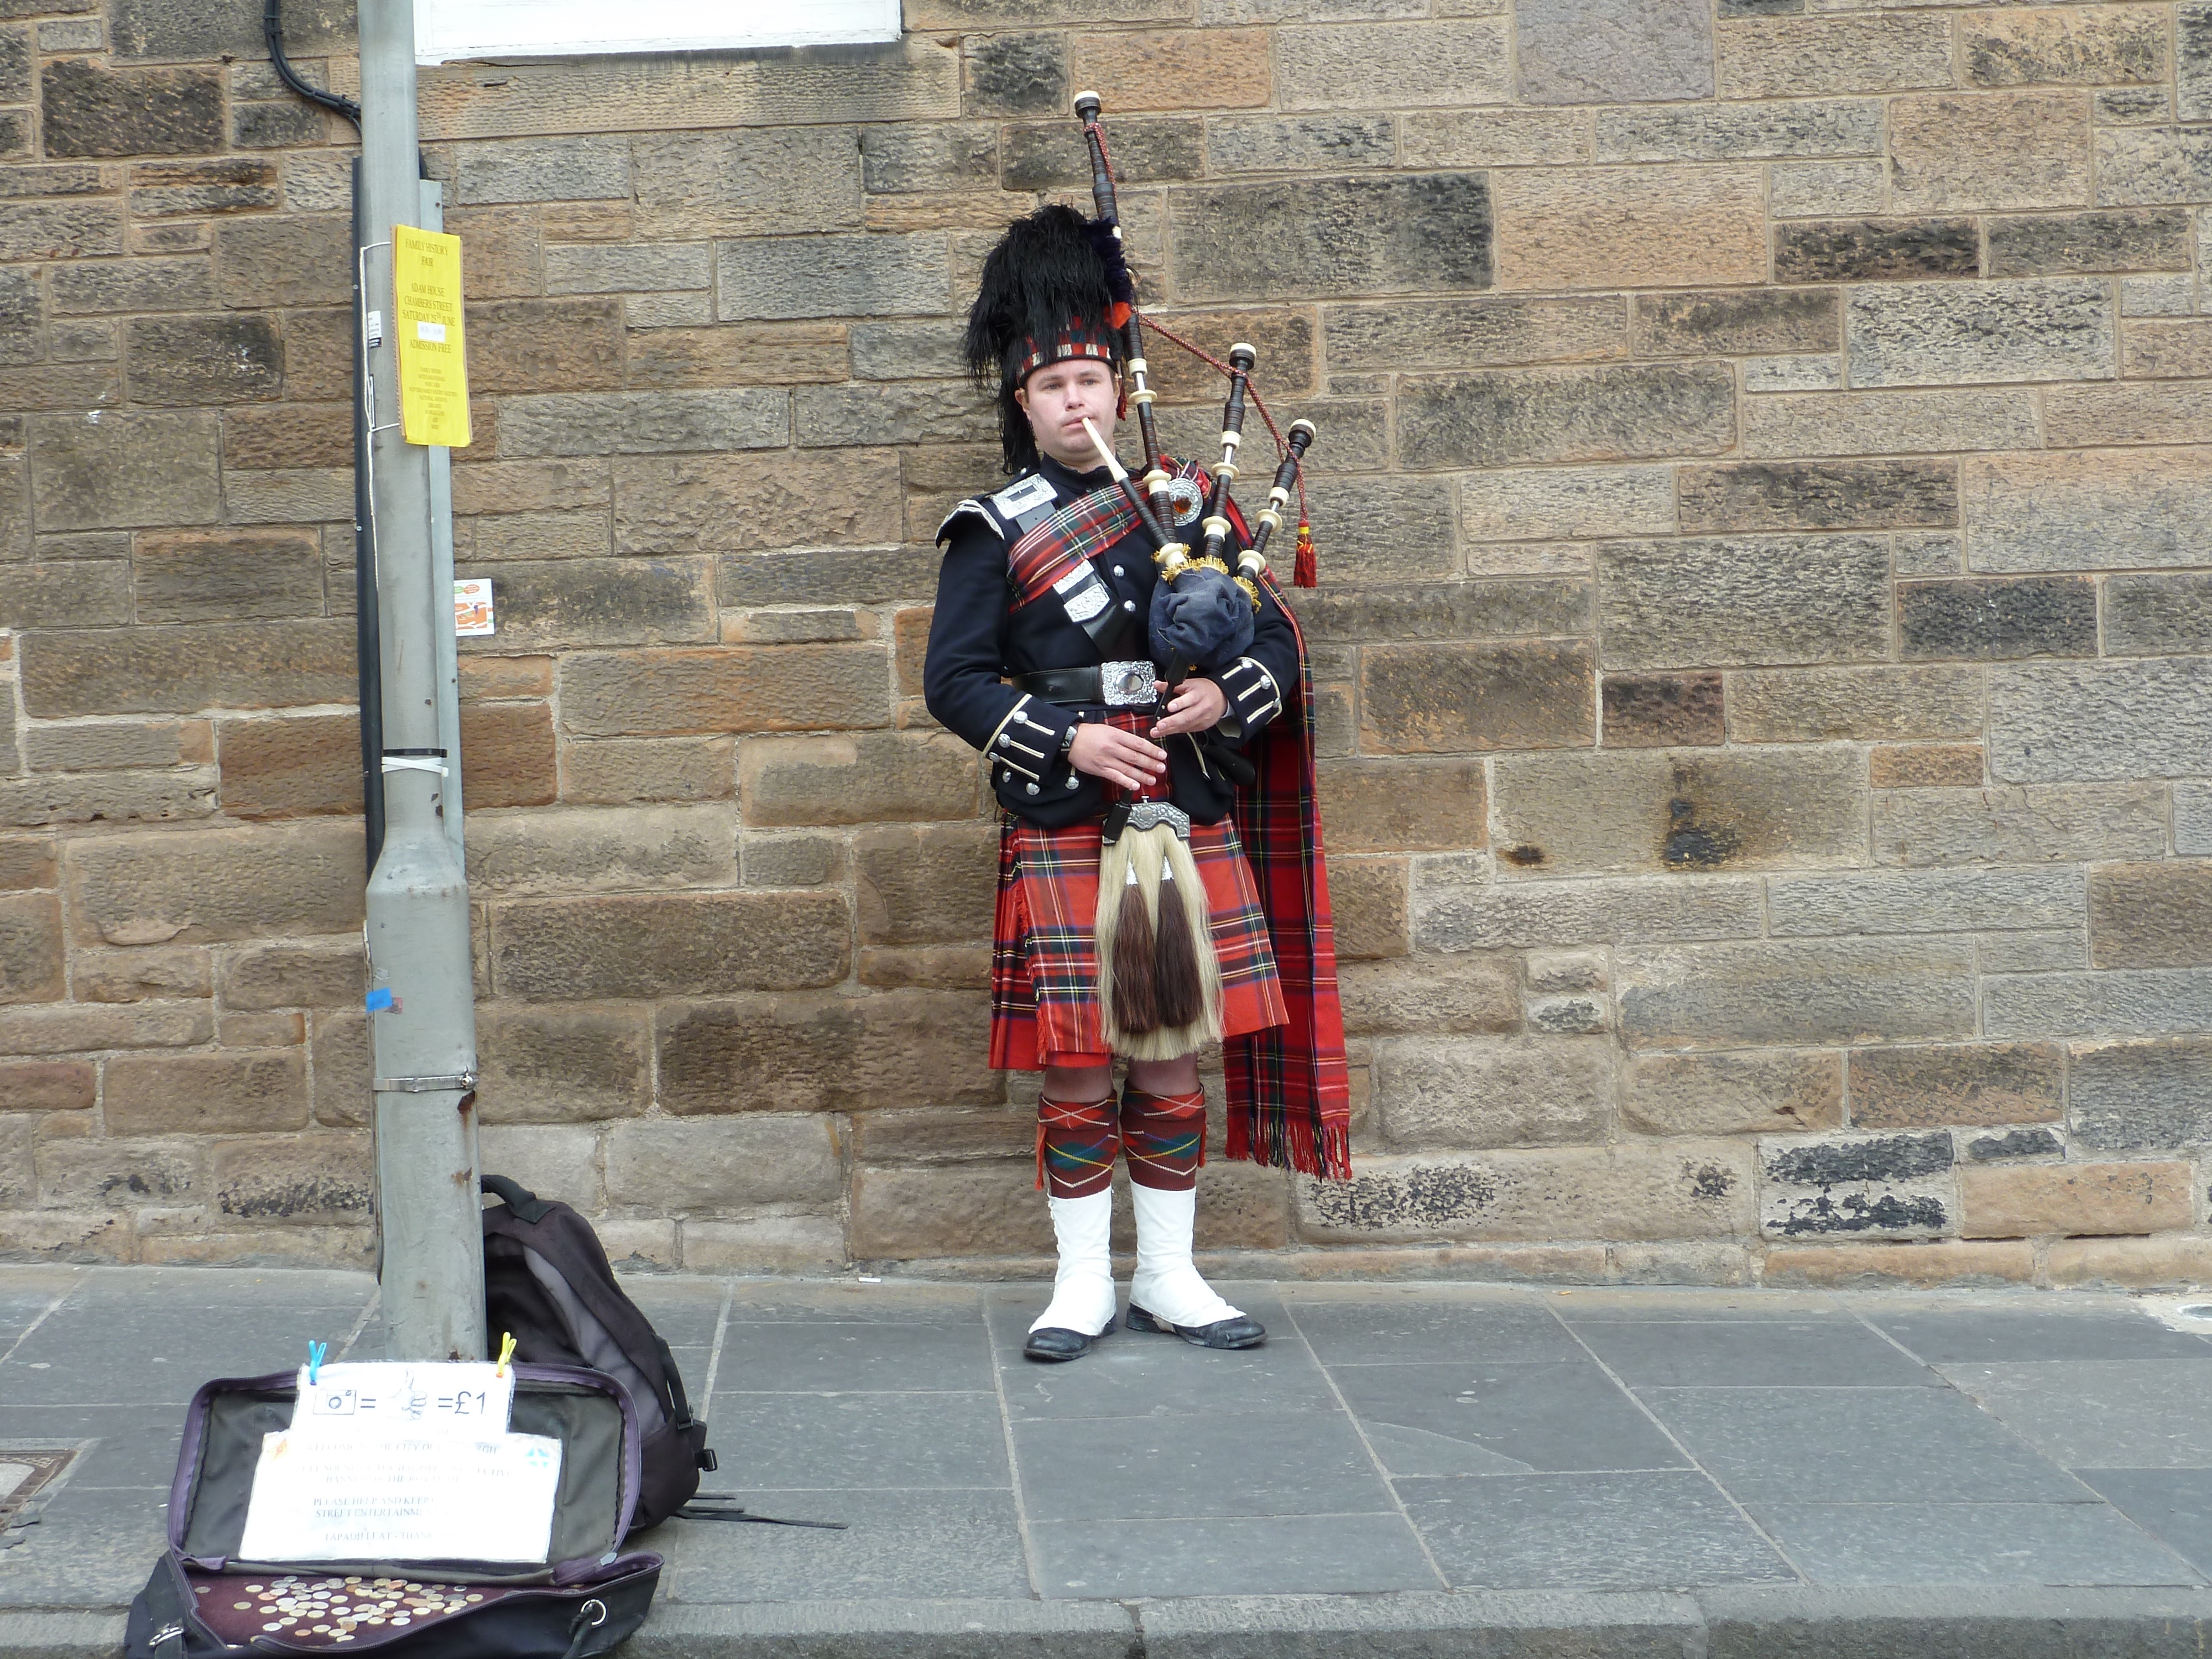
music, road, human, musician, musical instrument, street art, art, scotland, edinburgh, costume, bagpipes, kilt, street musicians, street artists, jock